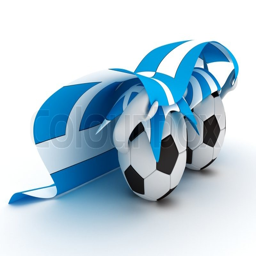
stock image of characters with a flag .